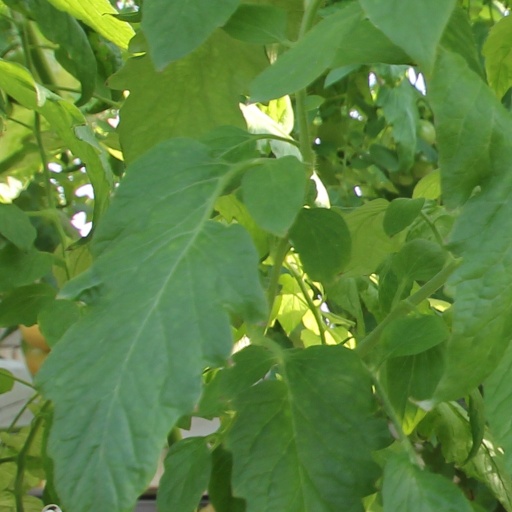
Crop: tomato